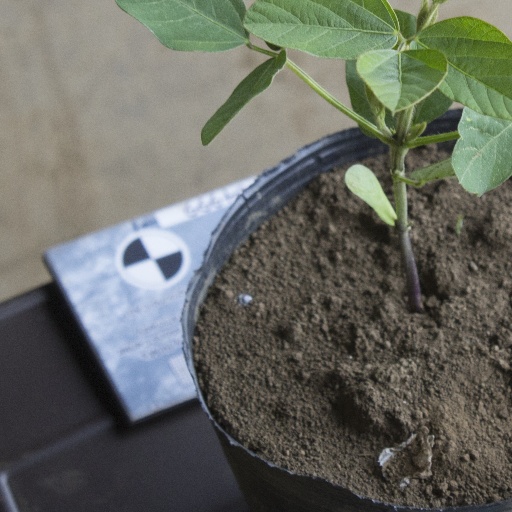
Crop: soybean